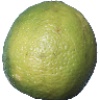
Label: Limes 1